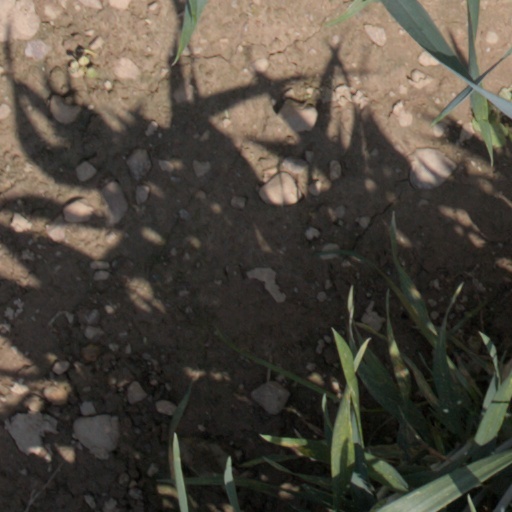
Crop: wheat